1935 Memorial Cup

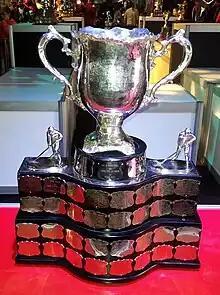
Silver bowl trophy with two large handles, mounted on a wide black plinth engraved with team names on silver plates.

The 1935 Memorial Cup final was the 17th junior ice hockey championship of the Canadian Amateur Hockey Association (CAHA). The George Richardson Memorial Trophy champions Sudbury Cub Wolves of the Northern Ontario Hockey Association in Eastern Canada competed against the Abbott Cup champions Winnipeg Monarchs of the Manitoba Junior Hockey League in Western Canada. In a best-of-three series, held at Shea's Amphitheatre in Winnipeg, Manitoba, Winnipeg won their 1st Memorial Cup, defeating Sudbury 2 games to 1.